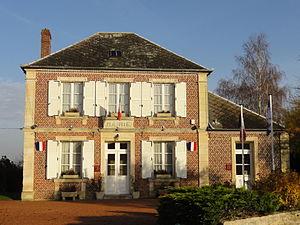
La mairie.
Avrechy est une commune française située dans le département de l'Oise en région Hauts-de-France. Ses habitants sont appelés les Avrechois et les Avrechoises.